Mekong

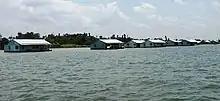
Fish farming on Mekong branch, Song Tien, Đồng Tháp Province, Vietnam

The first systematic European exploration began with the French Mekong Expedition led by Ernest Doudard de Lagrée and Francis Garnier, which ascended the river from its mouth to Yunnan between 1866 and 1868. Their chief finding was that the Mekong had too many falls and rapids to ever be useful for navigation. The river's source was found by Pyotr Kuzmich Kozlov in 1900.